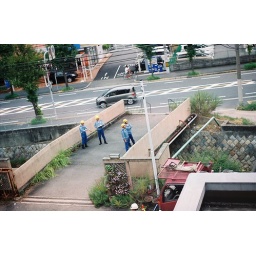
Part 4 of 5. Two of four in blue on the bridge just watch, while the other two have a conversation.